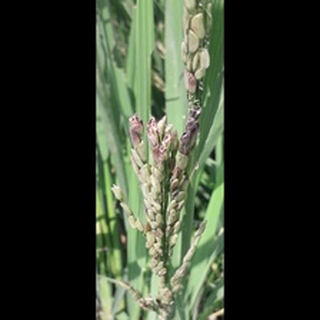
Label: diseased_rice